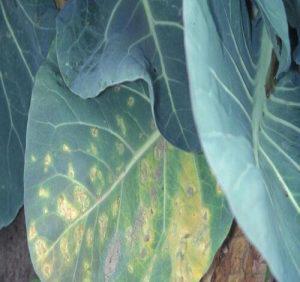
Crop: unknown
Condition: cabbage_cabbage_downy_mildew